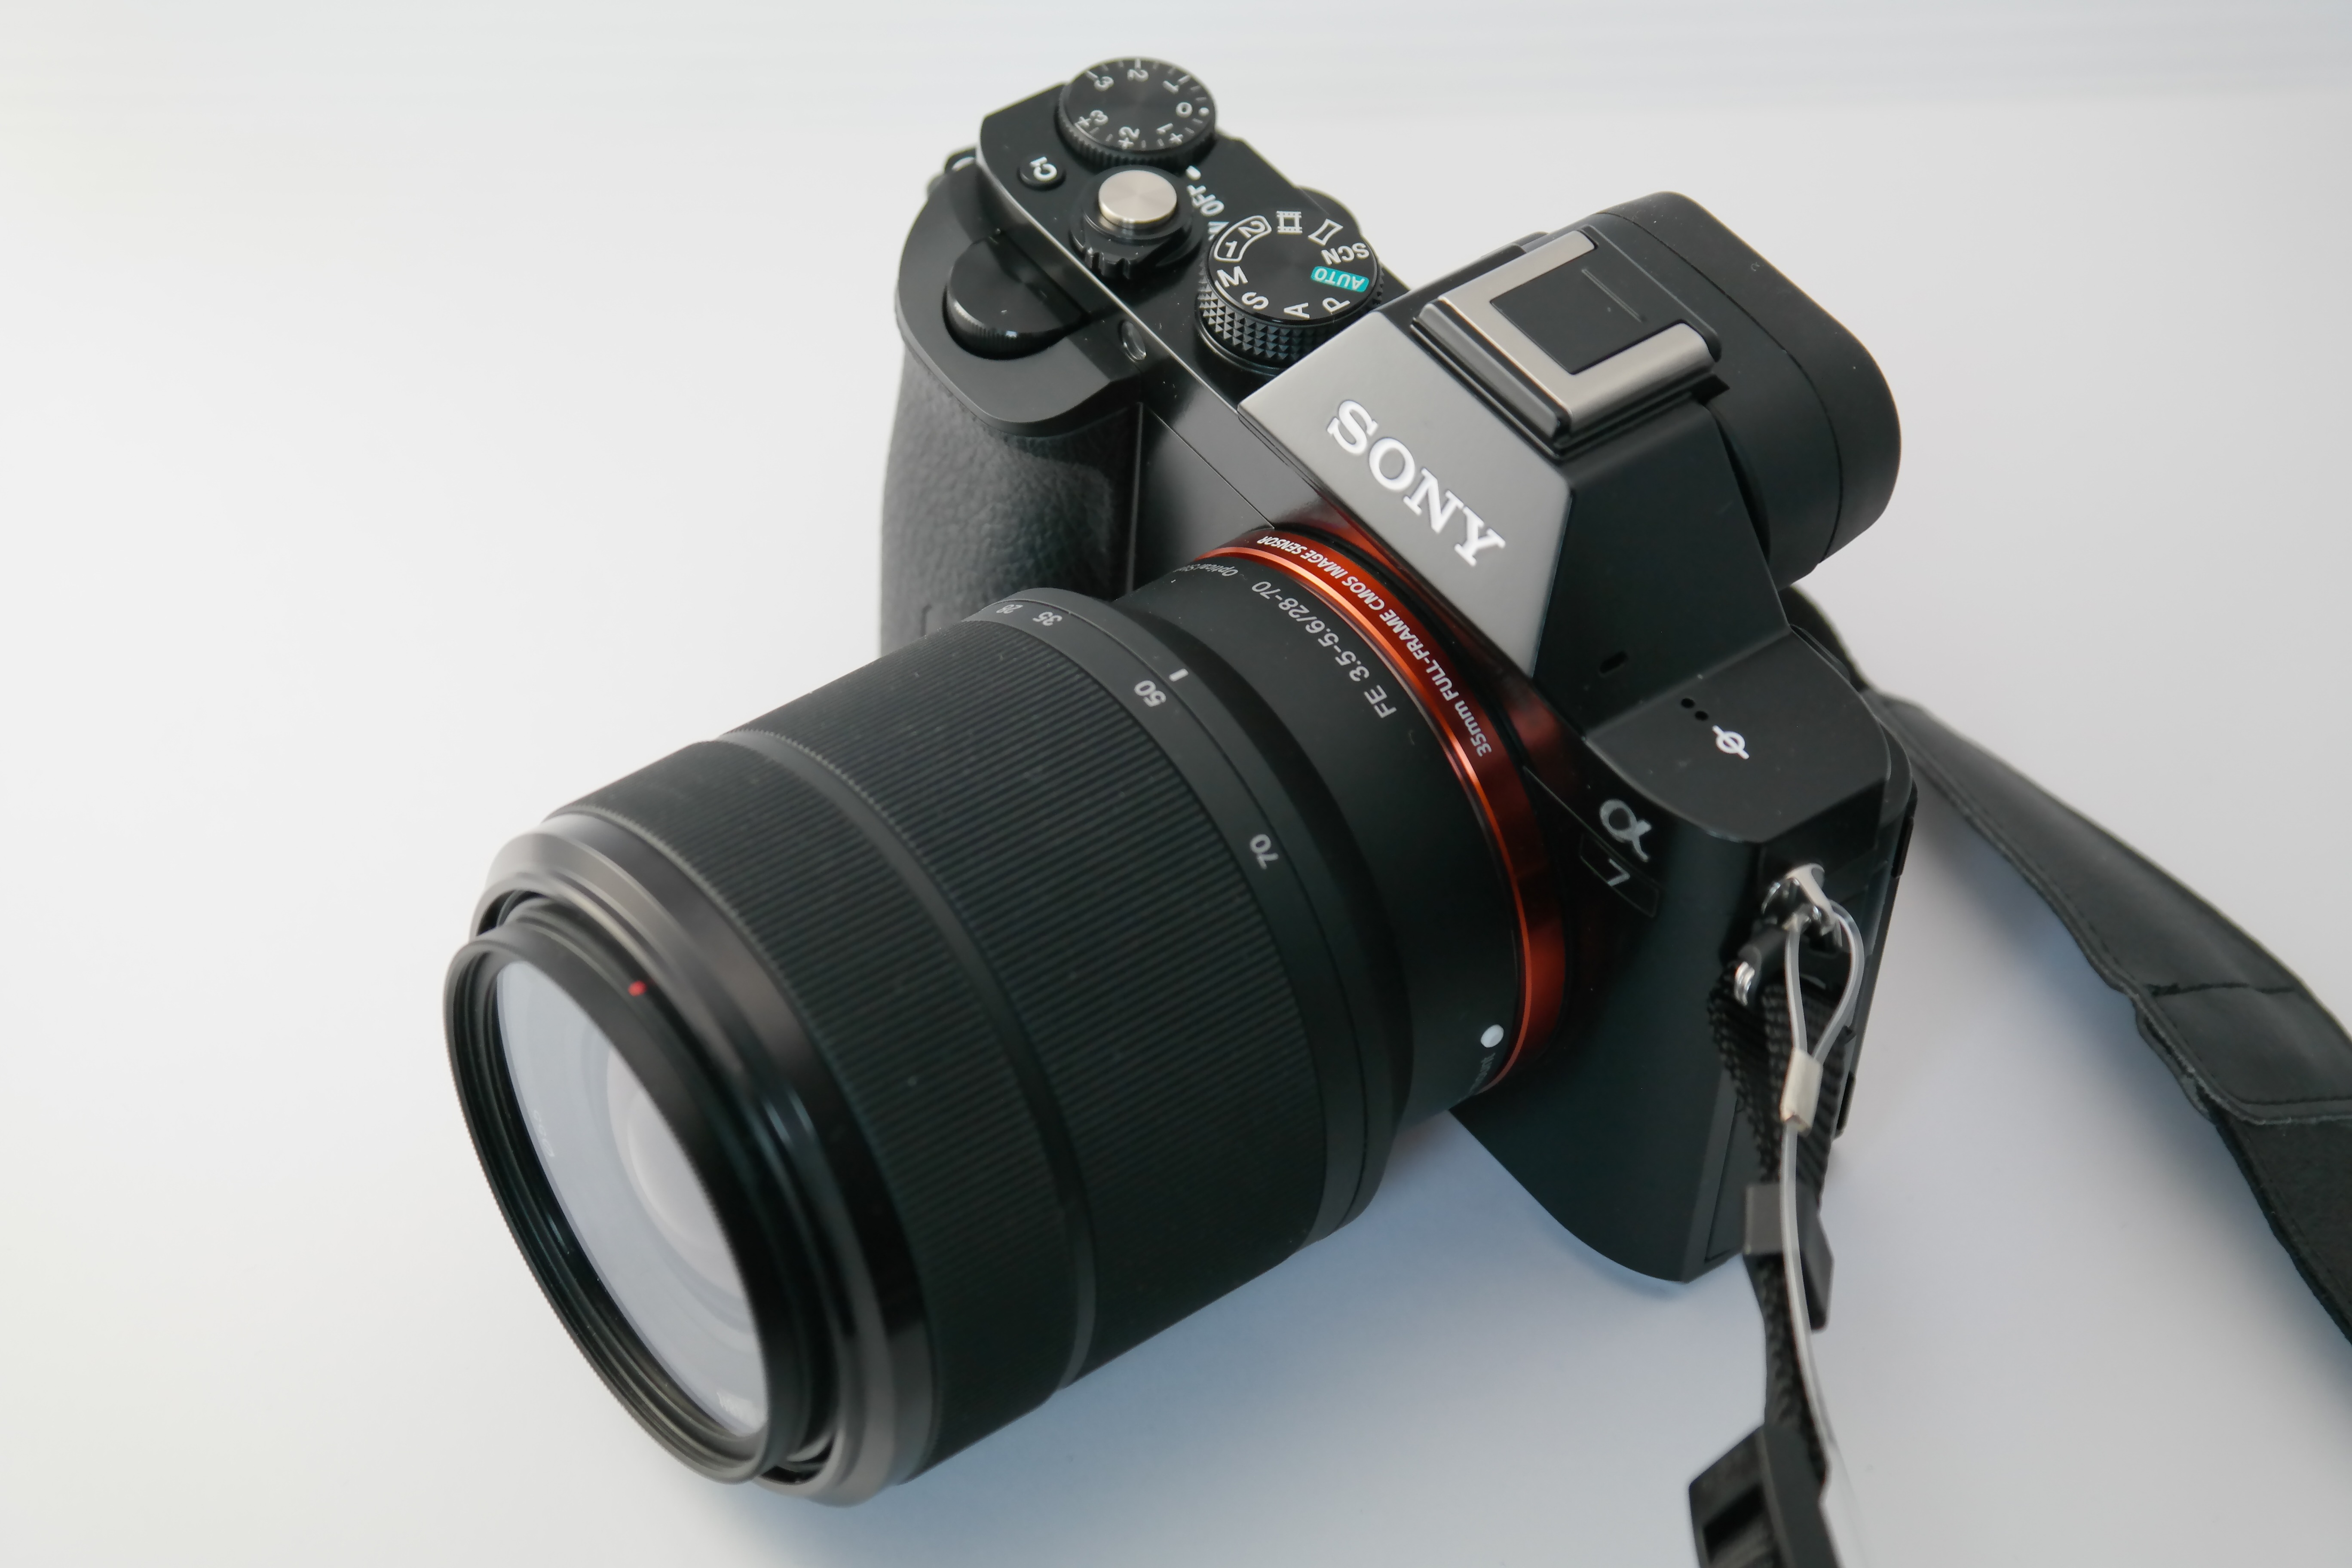
technology, camera, photography, photo, lens, photographic equipment, reflex camera, digital camera, photograph, sony, alpha, camera lens, a7, photo camera, zoom lens, digicam, sony a7, digital slr, single lens reflex camera, cameras optics, camera accessory, sony alpha 7, alpha 7